M18 Hellcat

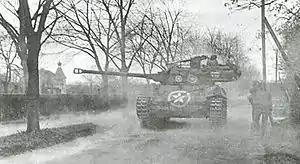
M18 Hellcat of the 824th Tank Destroyer Battalion in action at Wiesloch, Germany, April 1945

While the M18 was capable of high road speeds, this attribute was difficult to use successfully in combat.